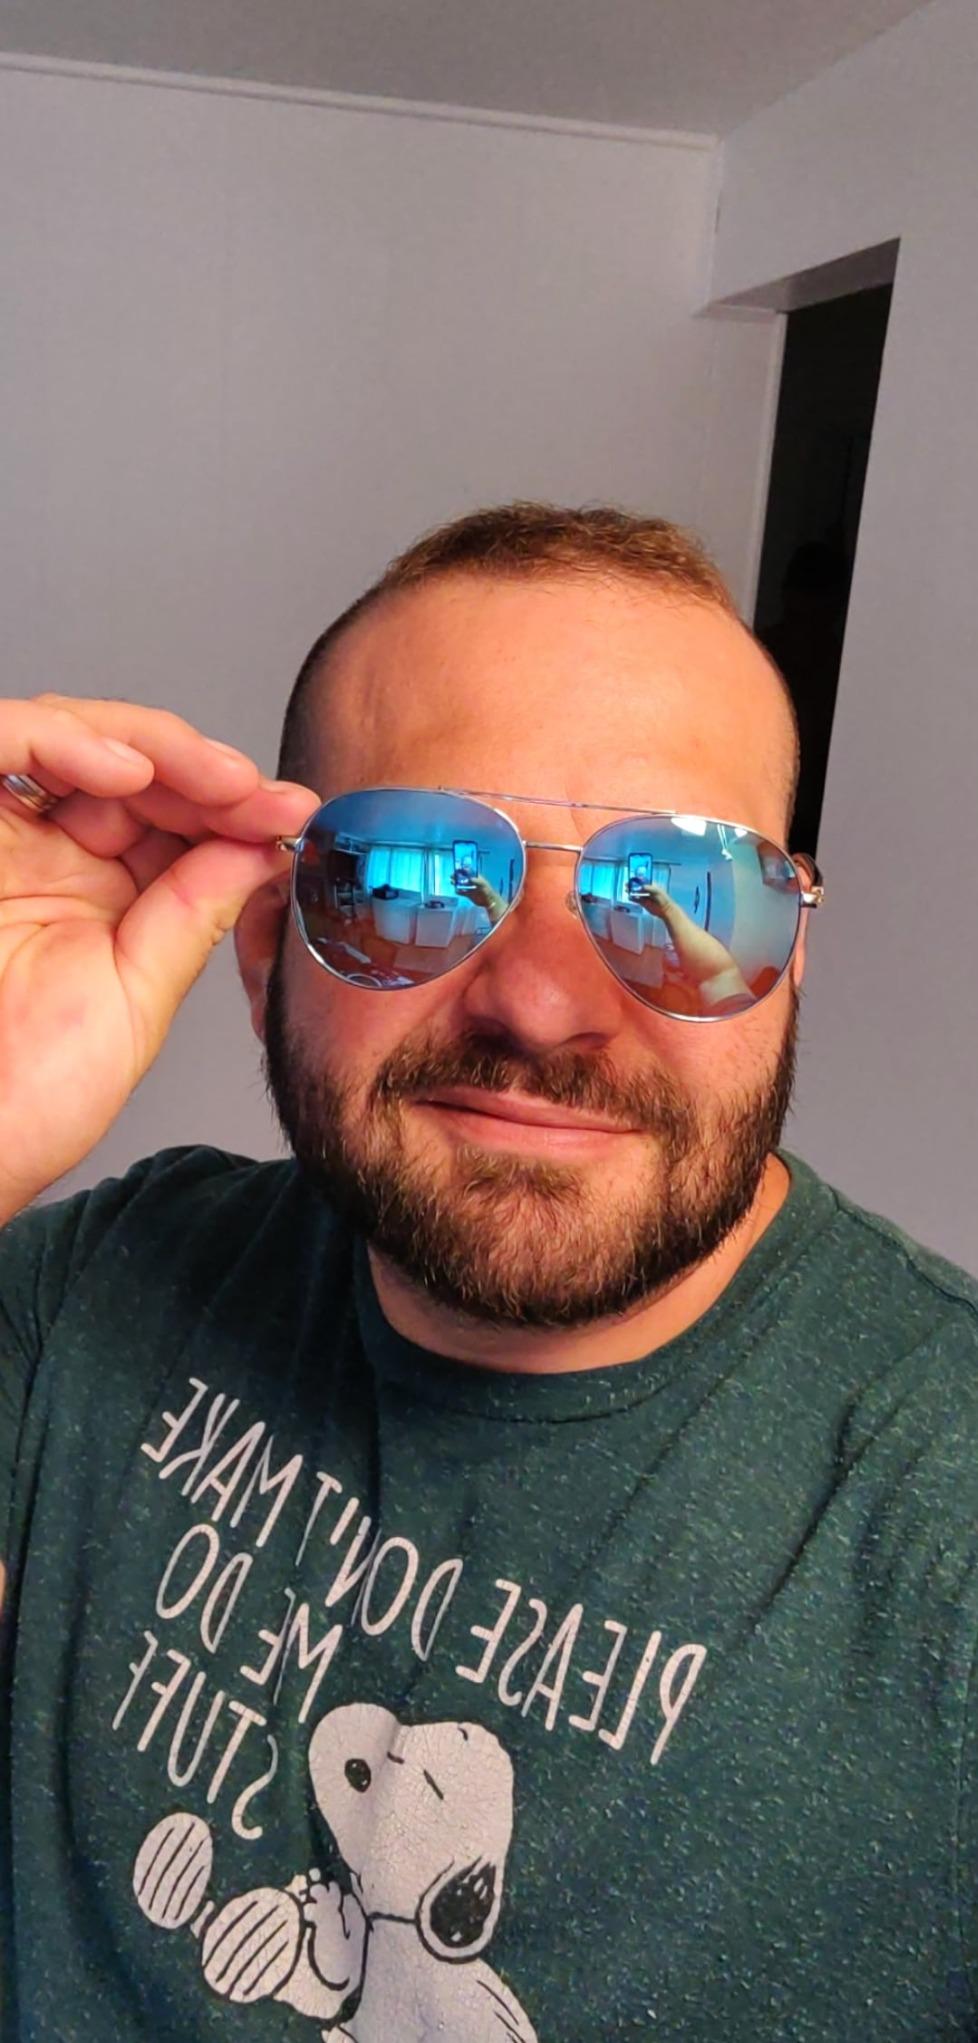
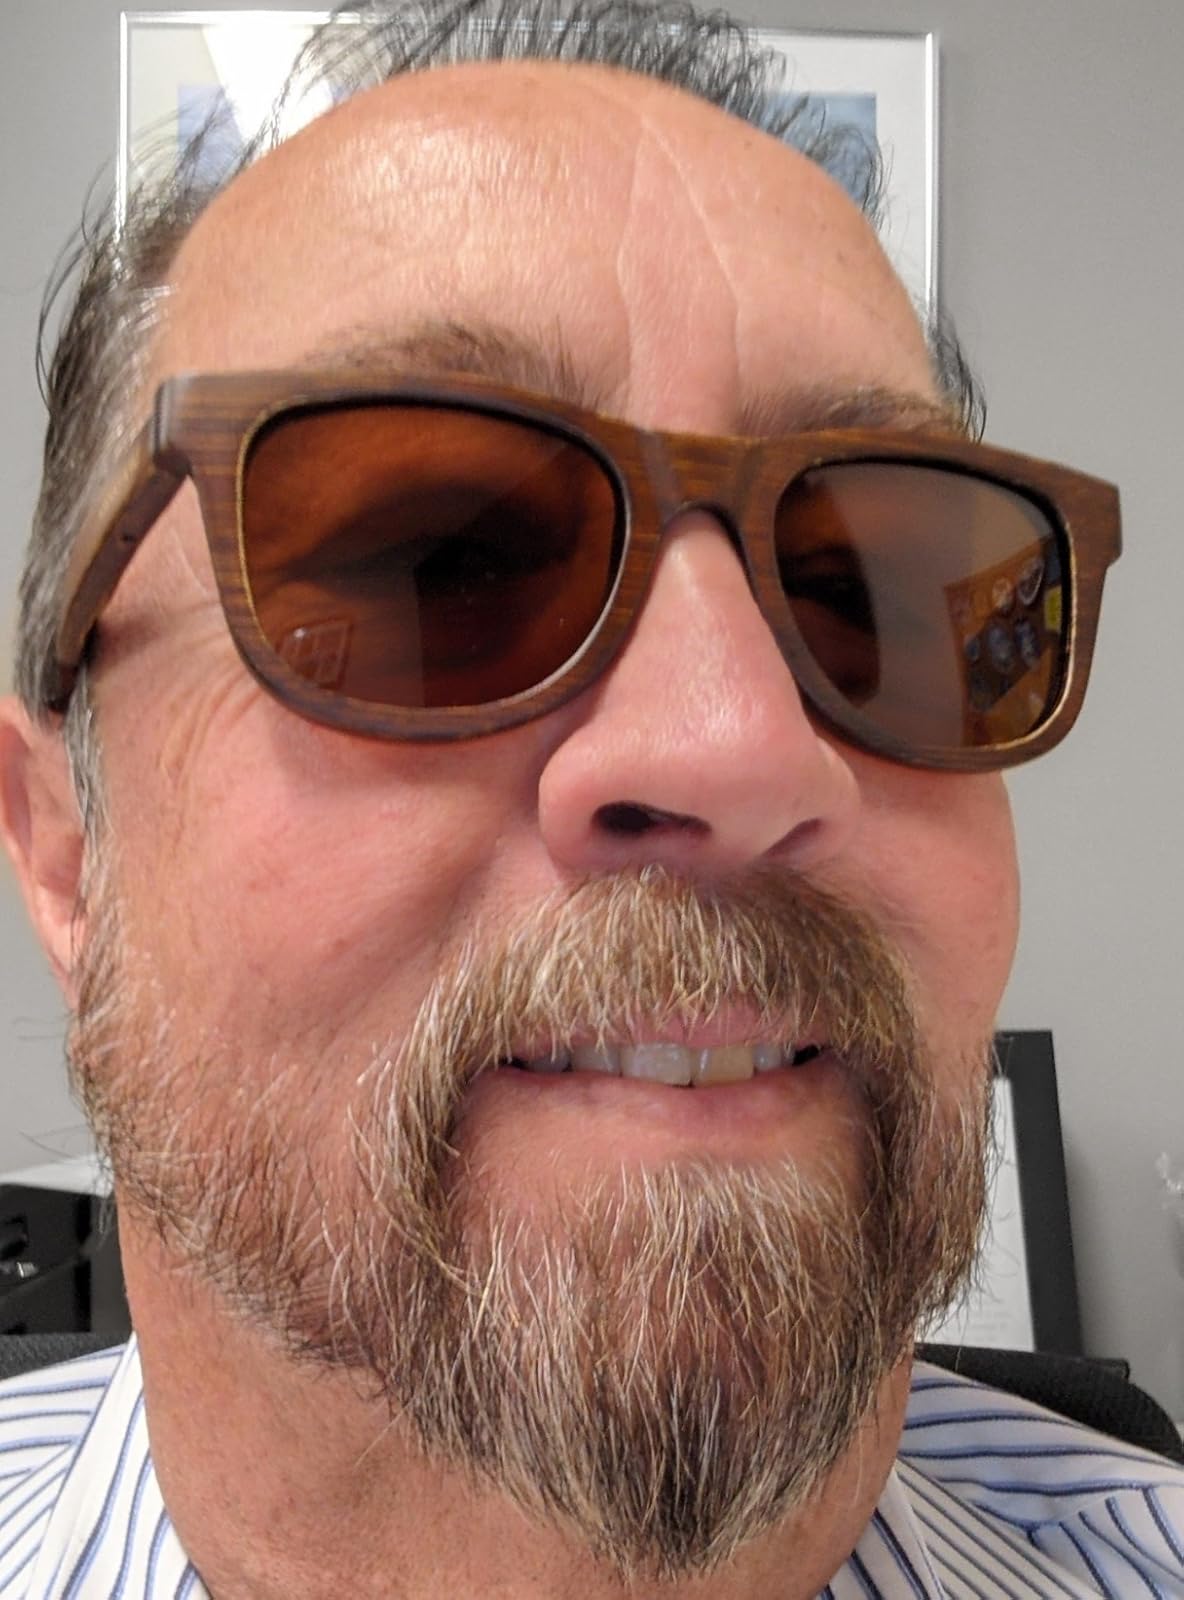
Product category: accessories_sunglasses
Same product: no